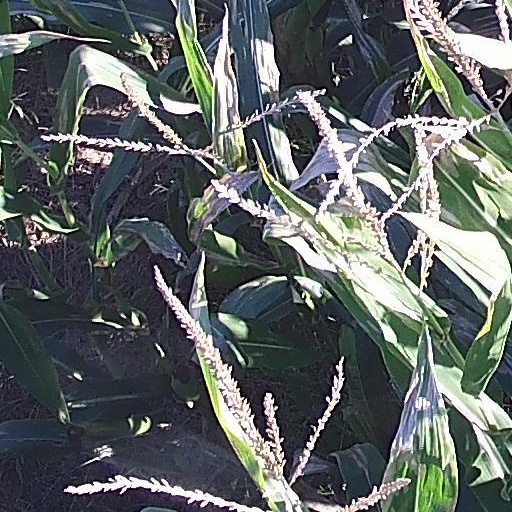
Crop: maize; corn